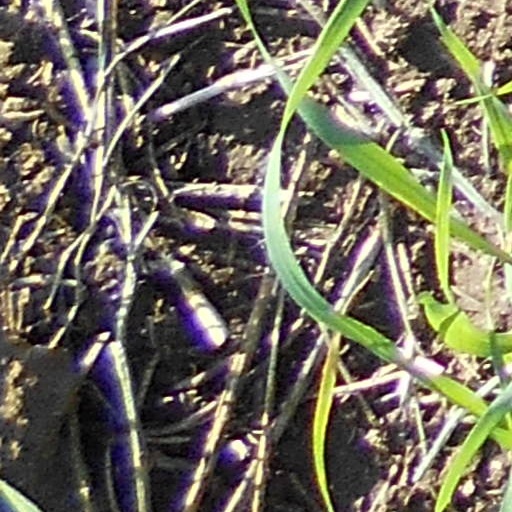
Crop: wheat